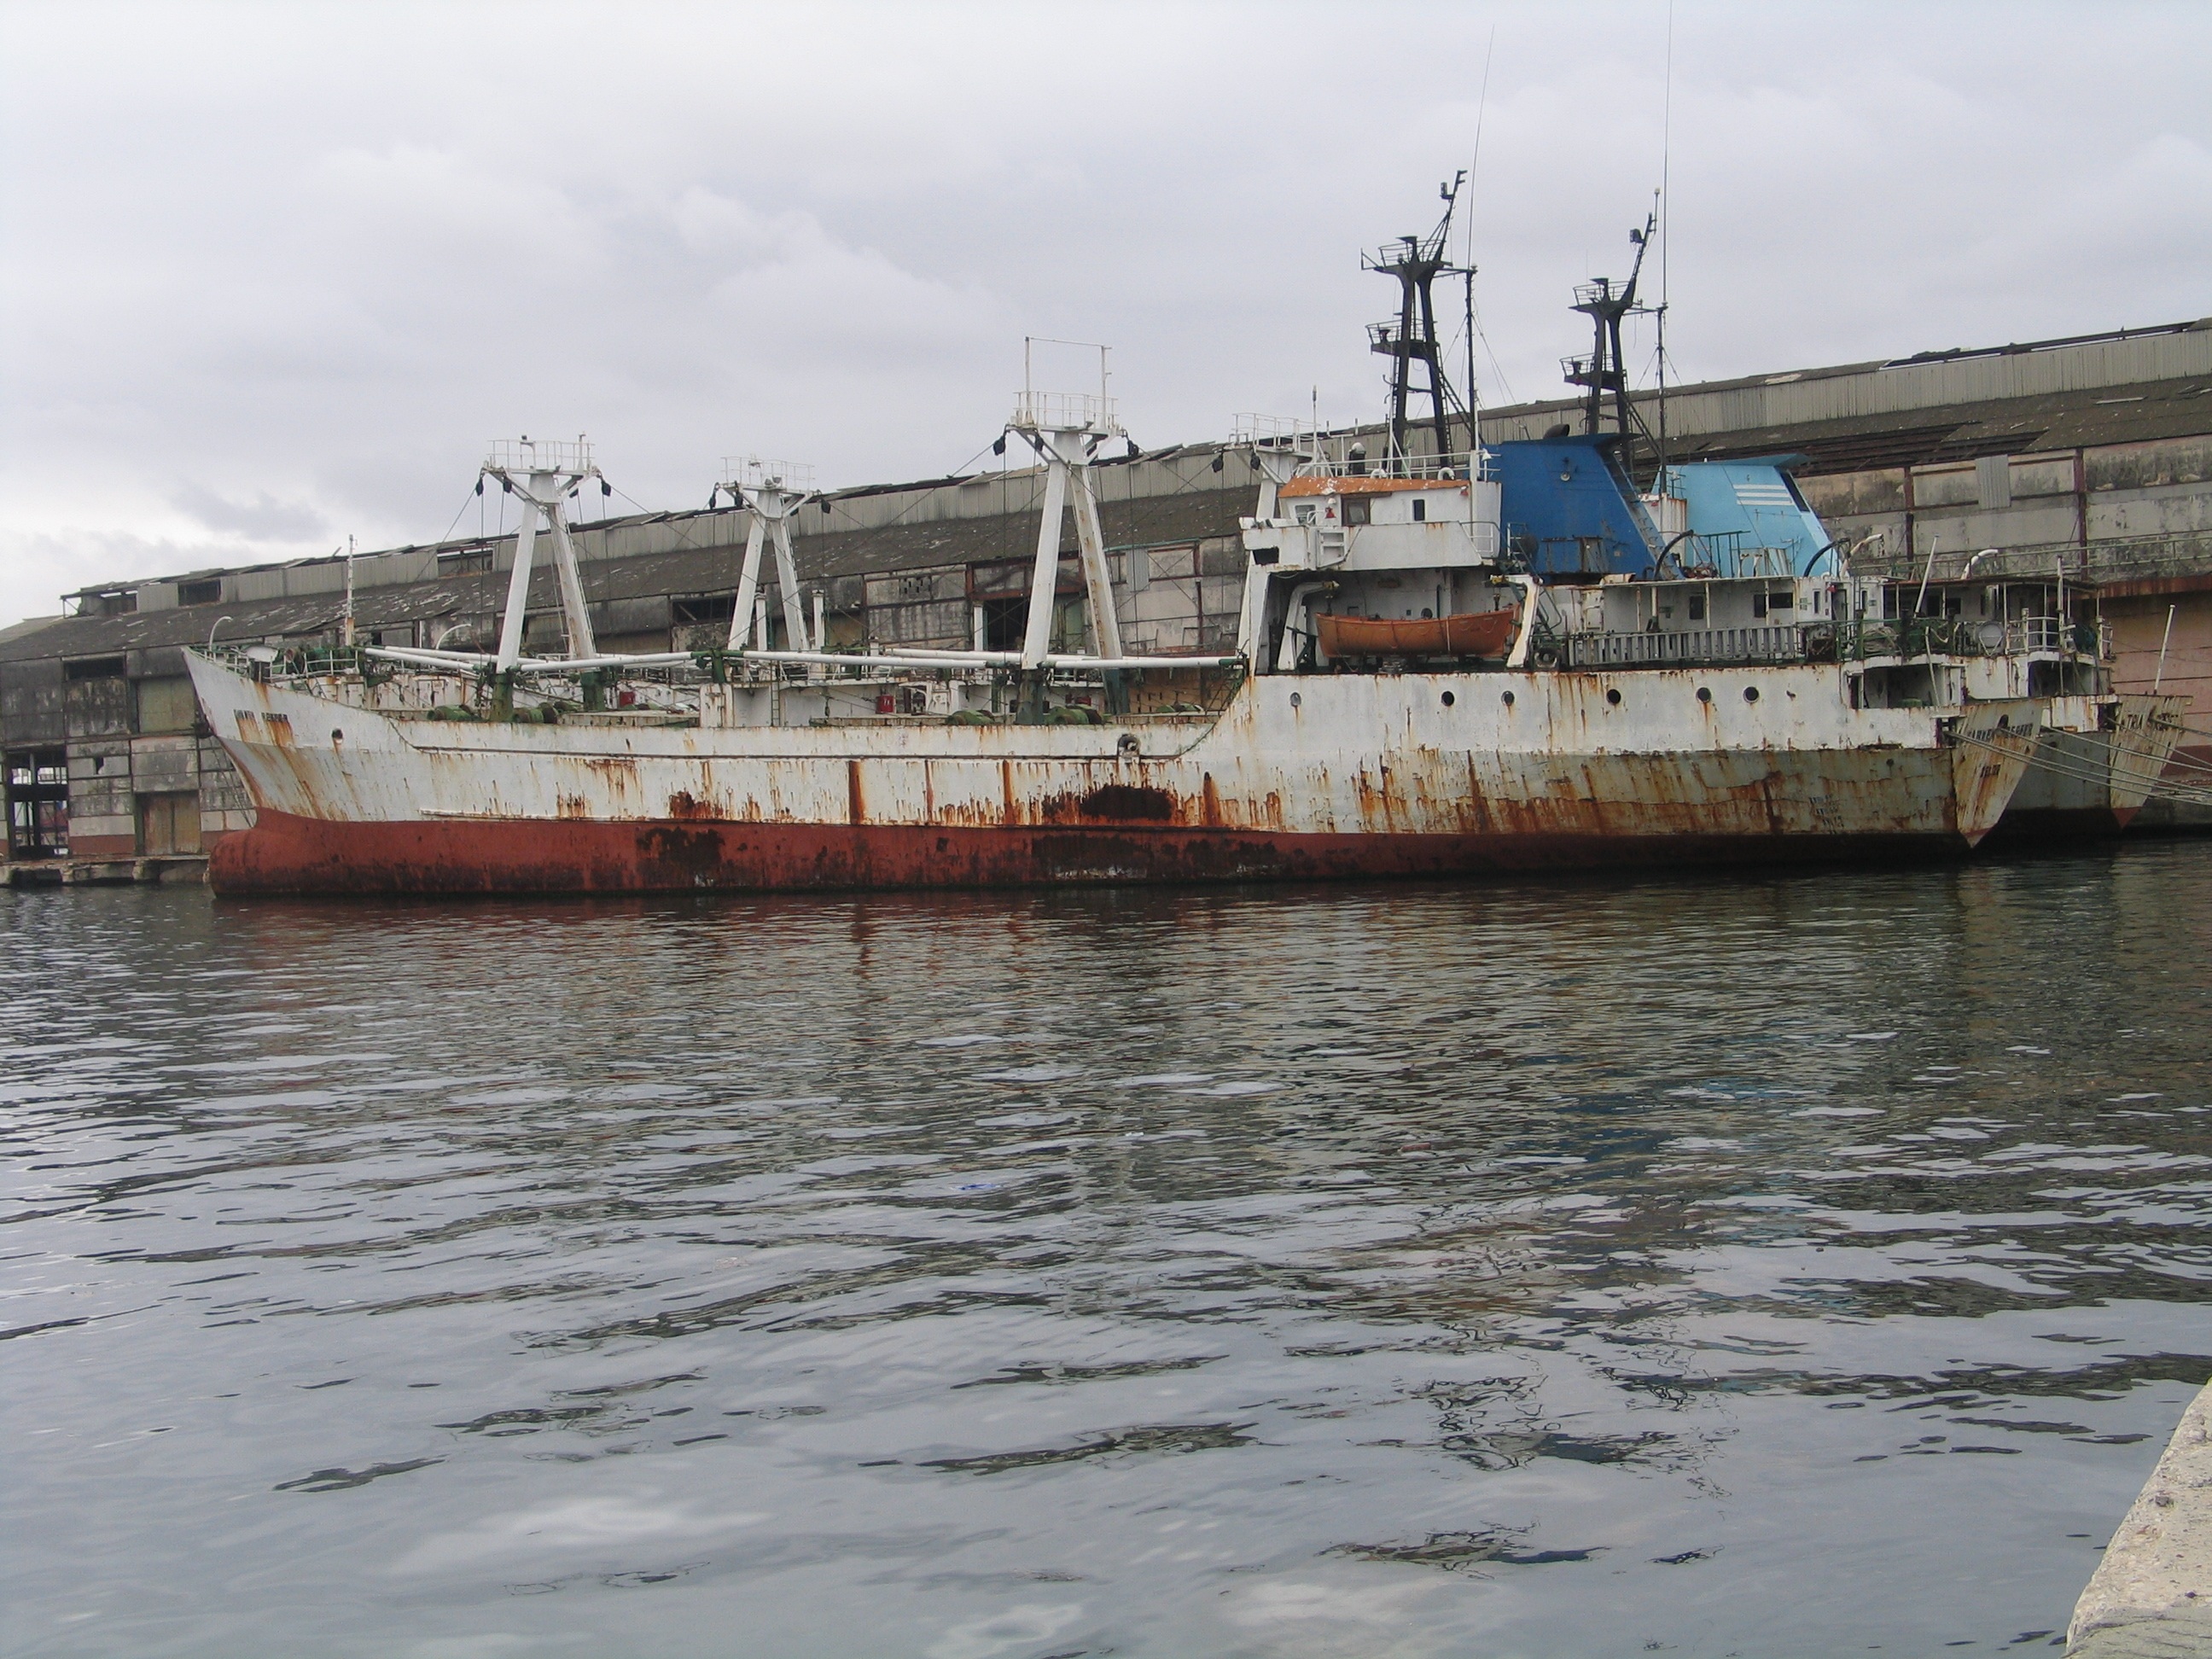
beach, landscape, sea, coast, water, nature, sand, ocean, dock, boat, chain, shore, old, ship, steel, coastline, dry, transportation, transport, vessel, vehicle, fishing, color, broken, metal, calm, brown, harbor, dirty, blue, industry, port, decay, closeup, cargo ship, waterway, outdoors, ferry, background, nautical, rusty, wooden, anchor, marine, iron, channel, detail, maritime, wreck, watercraft, shipwreck, sunken, corrosion, fishing vessel, freight transport, bulk carrier